Rødovre Town Hall

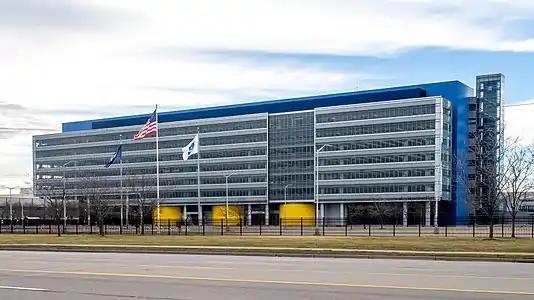
The building was inspired by Eero Saarinen's General Motors Technical Center

Rødovre Town Hall is located at the centre of Rødovre, a municipality some 9 km (5 mi) to the west of Copenhagen's city centre. Completed in 1956, it was designed by the Danish architect Arne Jacobsen. A fine example of the international architecture trends of the 1950s, it was inspired by the General Motors Technical Center to the north of Detroit.